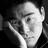
Emotion: sad